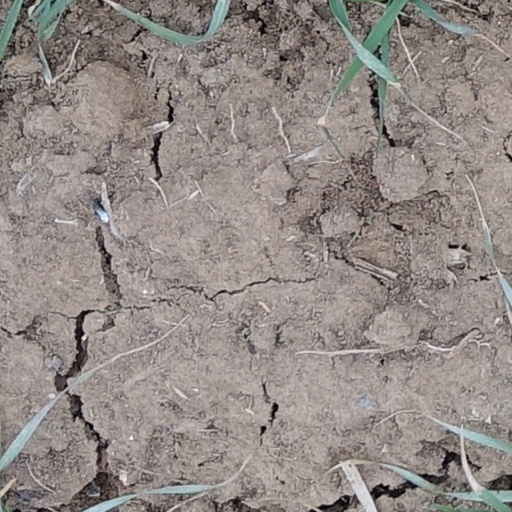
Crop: wheat